Ragnar Ache

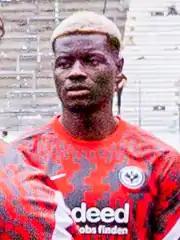
Ragnar Ache with Eintracht Frankfurt in 2022

Ragnar Prince Friedel Ache (born 28 July 1998) is a German professional footballer who plays as a forward for club 1. FC Köln.